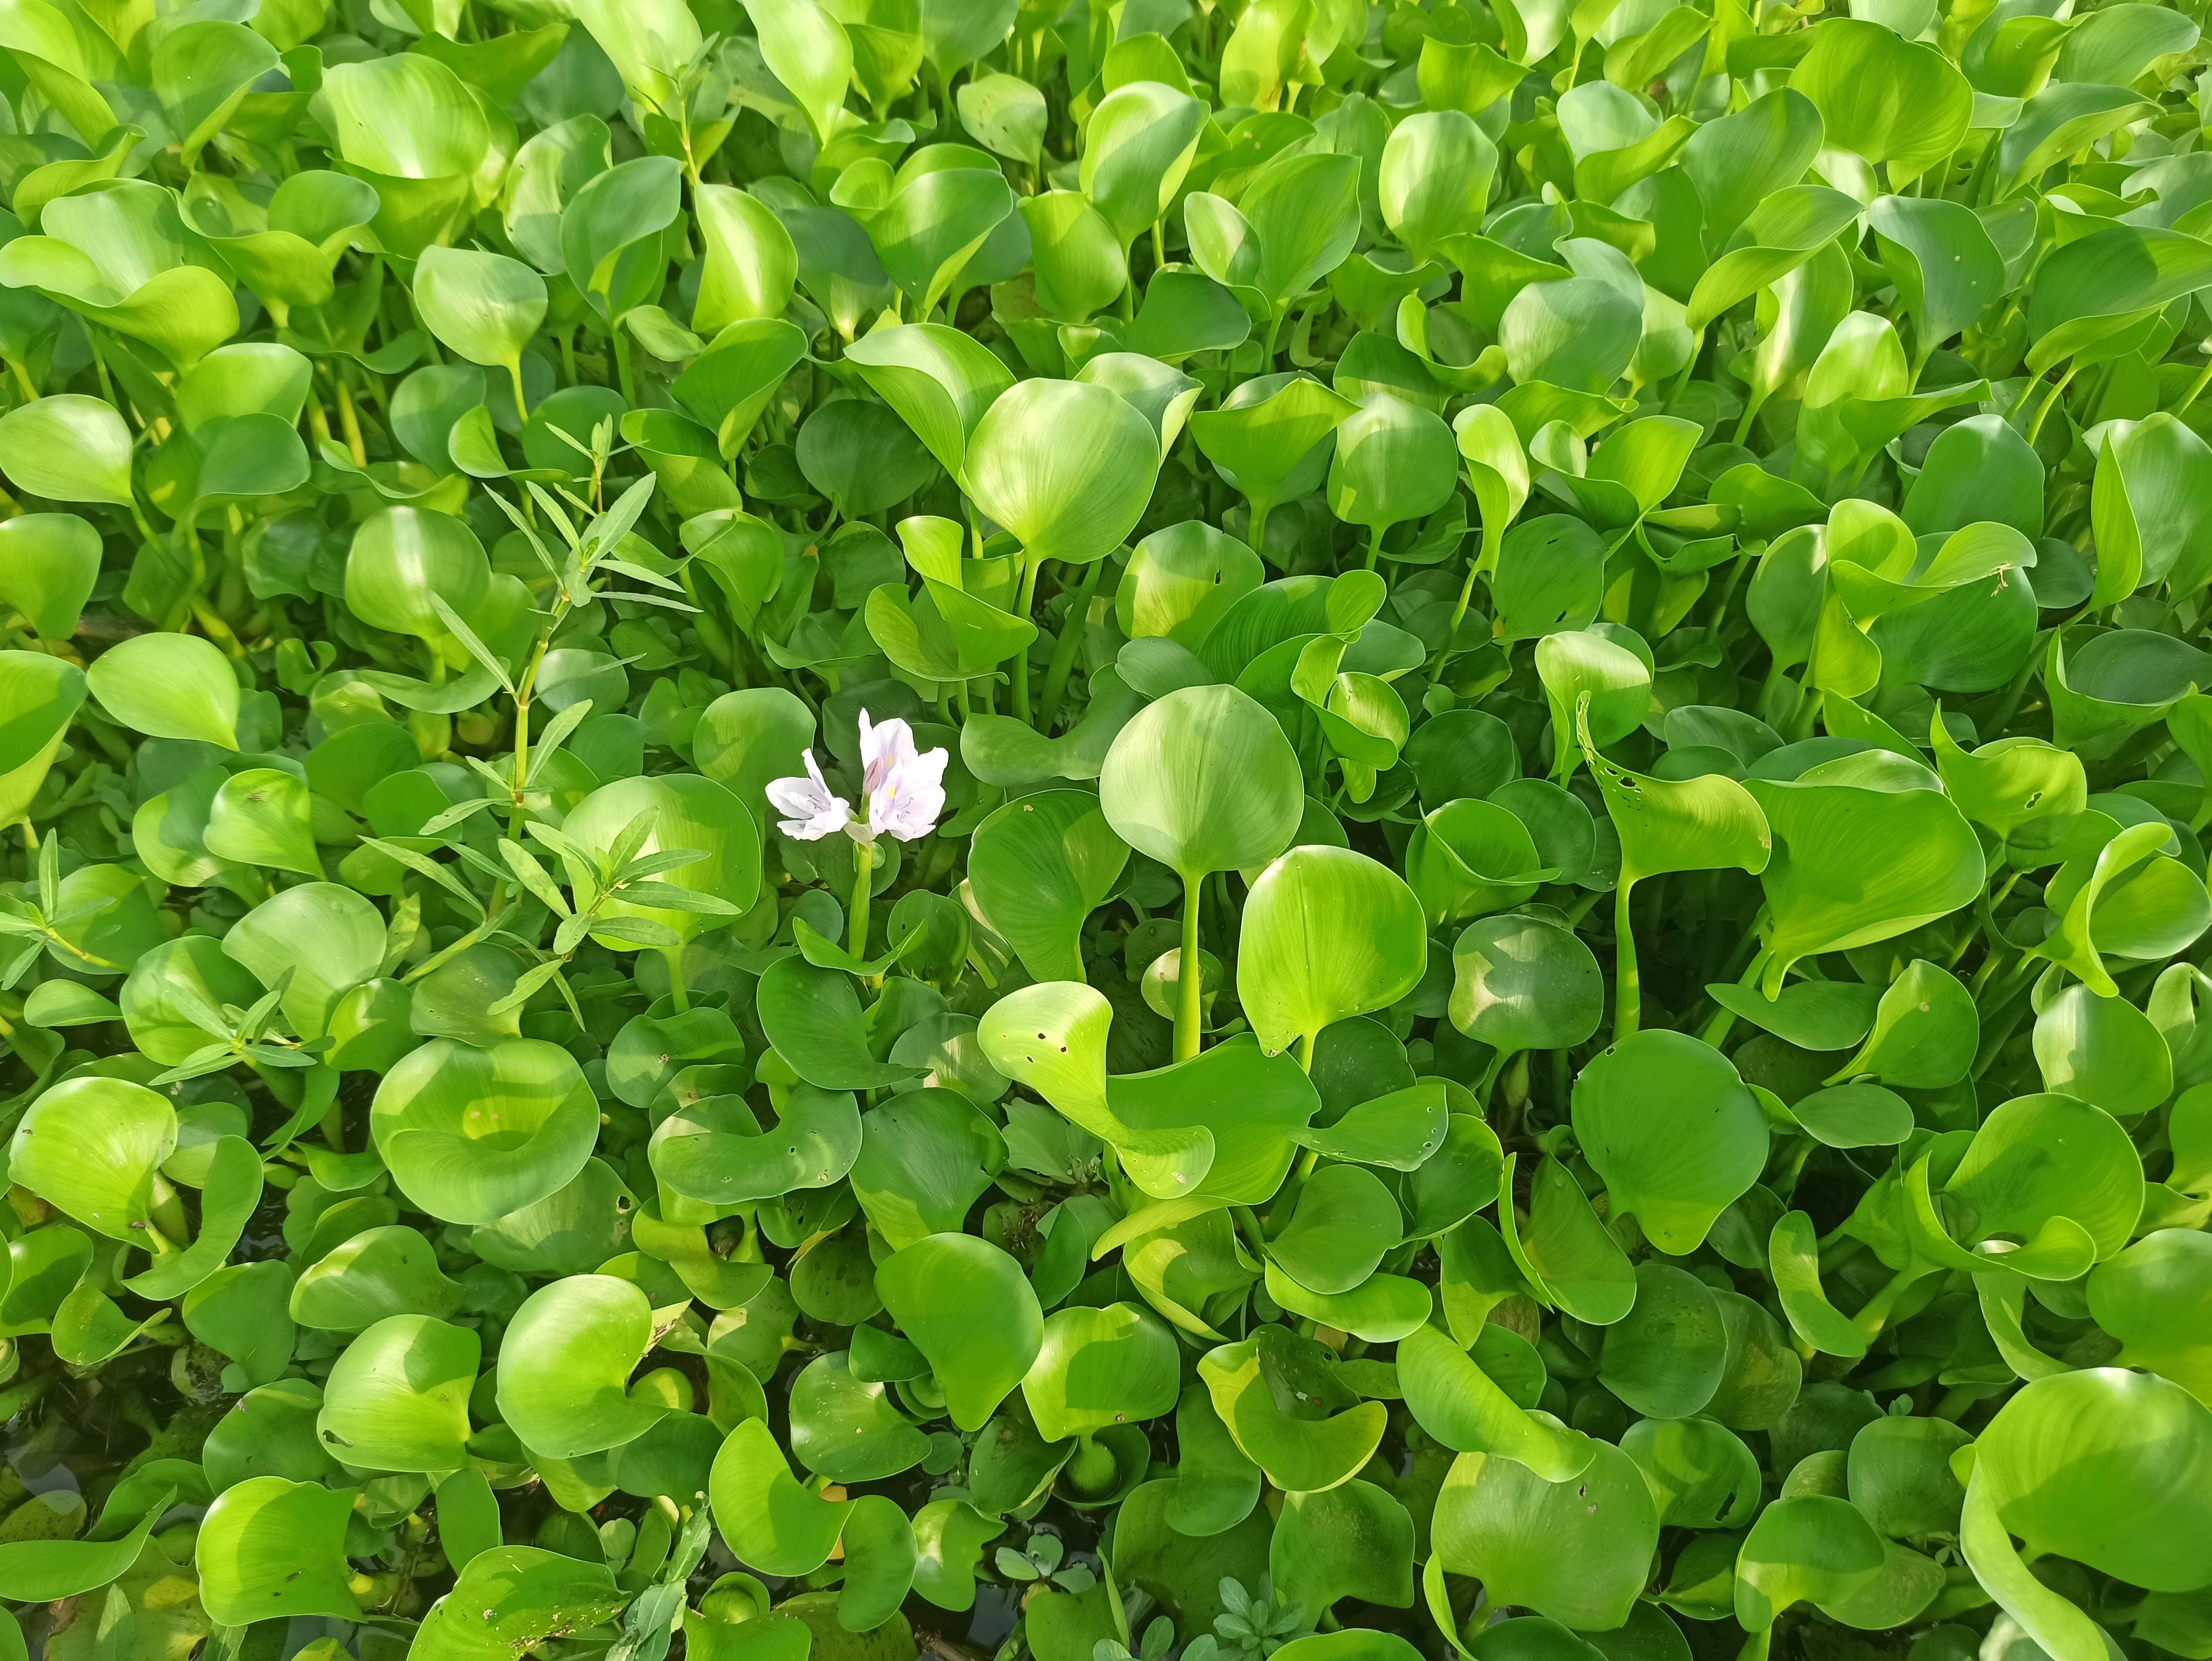
Species: Common Water Hyacinth (Eichornia crassipes)